Indian cuisine

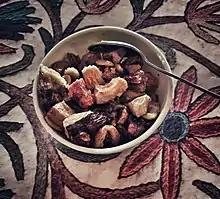
Shufta

The area has a tropical climate, which means the spices and flavours are intense. Use of "kokum" is a distinct feature of the region's cuisine.